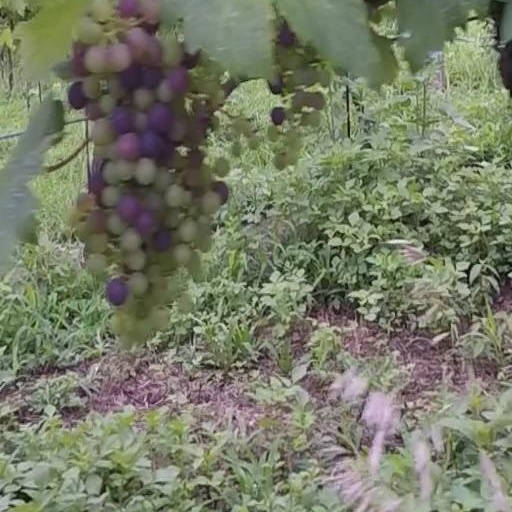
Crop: grape